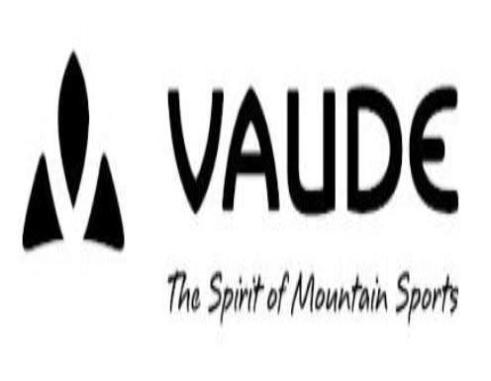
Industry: Others